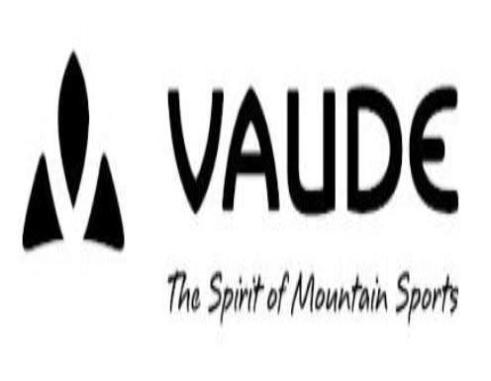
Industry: Others